Axis powers

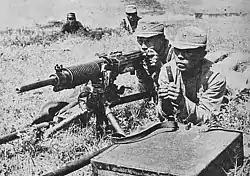
Manchurian soldiers training in a military exercise

Relations between Germany and the regency of Miklós Horthy collapsed in 1944 when Horthy attempted to negotiate a peace agreement with the Soviets and jump out of the war without German approval. Horthy was forced to abdicate after German commandos, led by Colonel Otto Skorzeny, held his son hostage as part of Operation Panzerfaust. Hungary was reorganized following Horthy's abdication in December 1944 into a totalitarian regime called the Government of National Unity, led by Ferenc Szálasi. He had been Prime Minister of Hungary since October 1944 and was leader of the Hungarist Arrow Cross Party. Its jurisdiction was effectively limited to an ever-narrowing band of territory in central Hungary, around Budapest since by the time they took power the Red Army was already far inside the country. Nonetheless, the Arrow Cross rule, short-lived as it was, was brutal. In fewer than three months, Arrow Cross death squads killed as many as 38,000 Hungarian Jews. Arrow Cross officers helped Adolf Eichmann re-activate the deportation proceedings from which the Jews of Budapest had thus far been spared, sending some 80,000 Jews out of the city on slave labour details and many more straight to death camps. Most of them died, including many who were murdered outright after the end of the fighting as they were returning home. Days after the Szálasi government took power, the capital of Budapest was surrounded by the Soviet Red Army. German and Hungarian forces tried to hold off the Soviet advance but failed. After fierce fighting, Budapest was taken by the Soviets. A number of pro-German Hungarians retreated to Italy and Germany, where they fought until the end of the war.